Carlo Goldoni

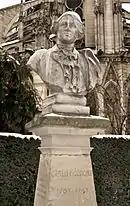
Bust of Goldoni, near Notre Dame in Paris

In 1757, he engaged in a bitter dispute with playwright Carlo Gozzi, which left him utterly disgusted with the tastes of his countrymen; so much so that in 1761 he moved to Paris, where he received a position at court and was put in charge of the Théâtre-Italien. He spent the rest of his life in France, composing most of his plays in French and writing his memoirs in that language.